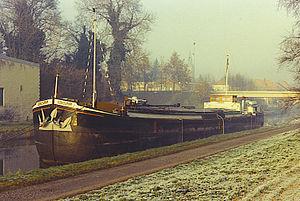
Canal Blaton-Ath à Blaton.
Le canal Blaton-Ath relie Blaton à Ath où il rejoint la Dendre. Au XIXᵉ siècle, le canal était lié au Canal Pommerœul-Antoing qui a été remplacé depuis par le Canal Nimy-Blaton-Péronnes.